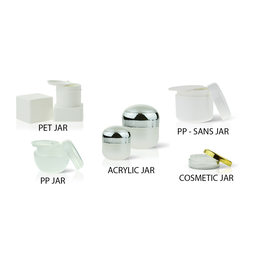
Label: glass